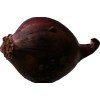
Label: red_onion